Harold Gramatges

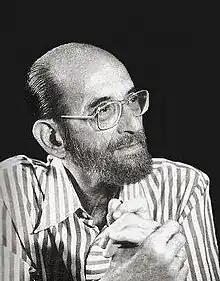

Harold Gramatges (26 September 1918 – 16 December 2008) was a Cuban composer, pianist, and teacher.